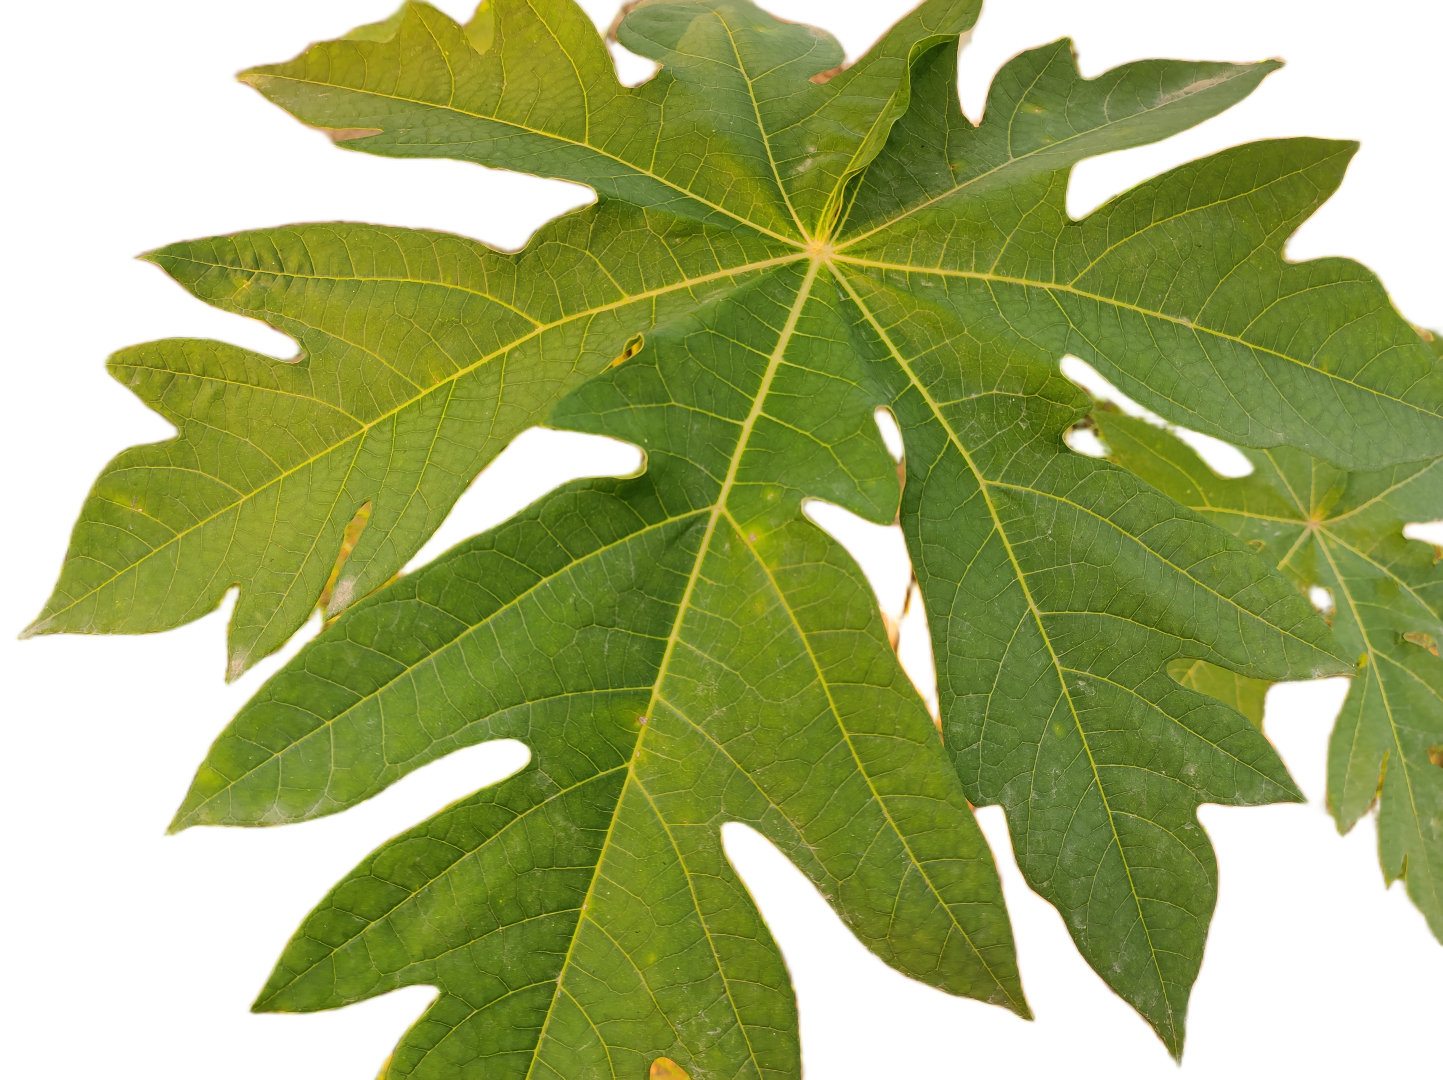
Crop: Papaya
Label: Pathogen_symptoms